Ludwig (film)

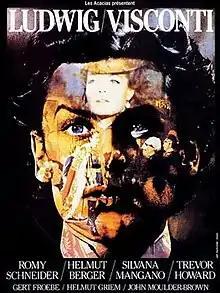
French film poster

Ludwig is a 1973 epic biographical drama film co-written and directed by Luchino Visconti. The film stars Helmut Berger as King Ludwig II of Bavaria and Romy Schneider as Empress Elisabeth of Austria, along with Trevor Howard, Silvana Mangano, Helmut Griem, and Gert Fröbe. It is the third and final part of Visconti's "German Trilogy", following "The Damned" (1969) and "Death in Venice" (1971).